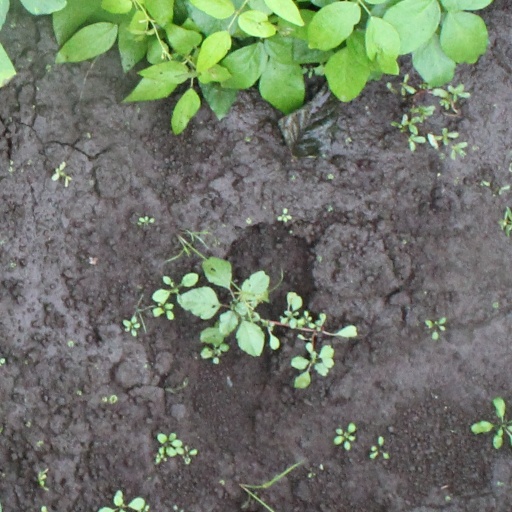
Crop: soybean